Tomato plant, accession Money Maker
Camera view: vertical (180 deg); turntable rotation: 30 degrees
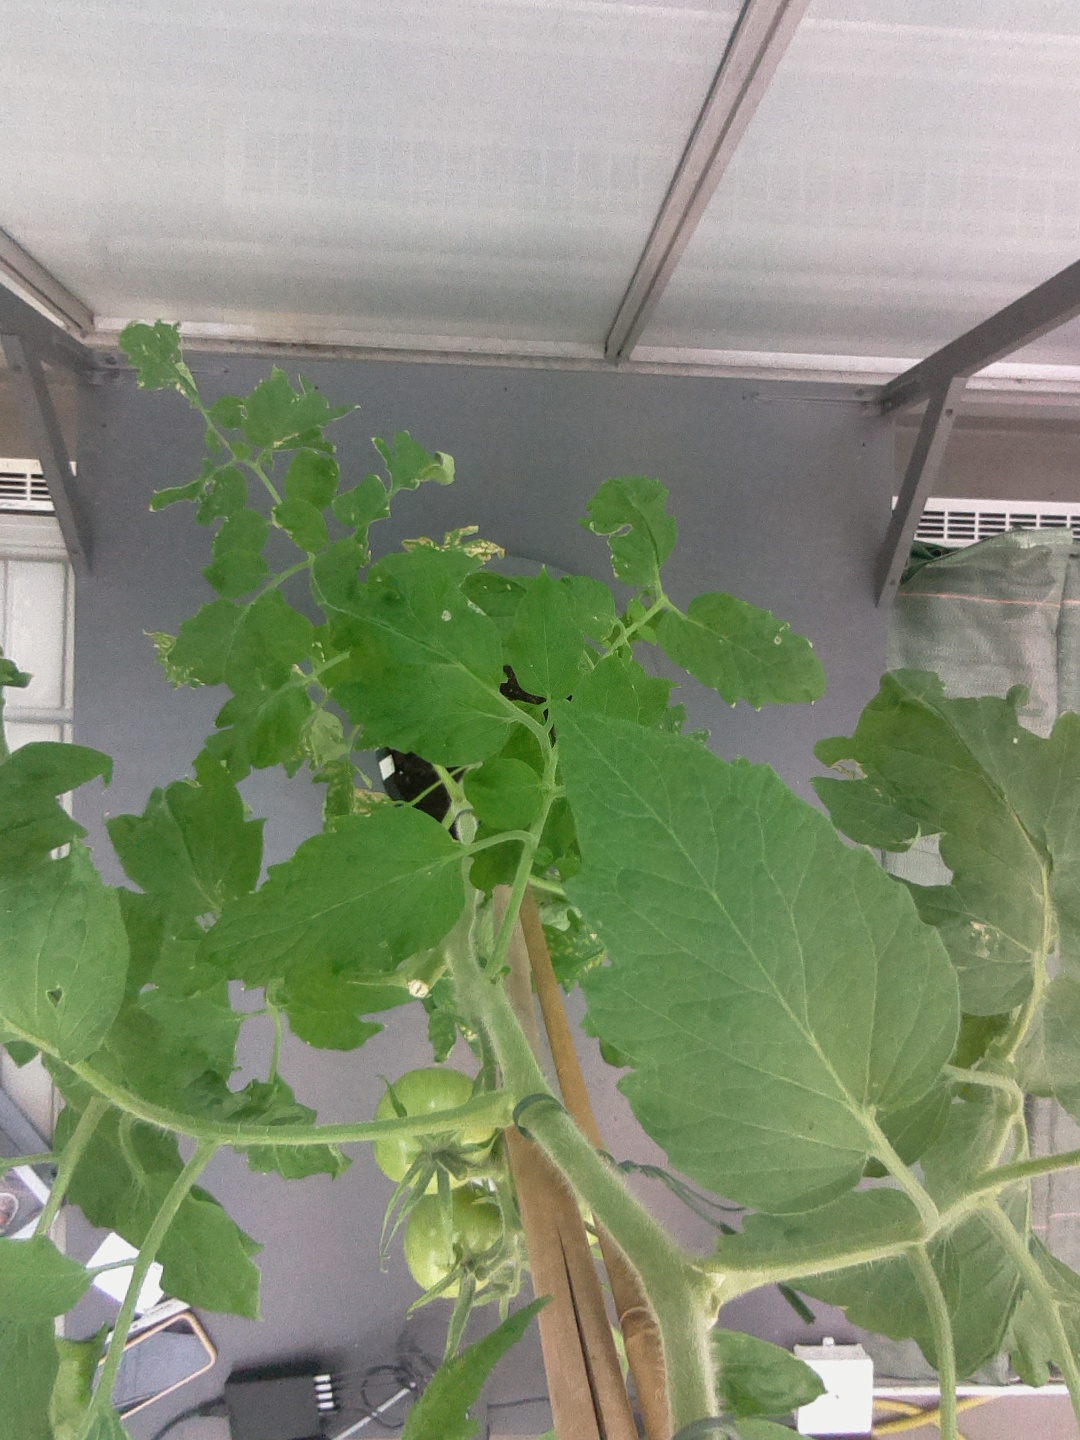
BBCH growth stage 72: 20%-30% of final fruit size